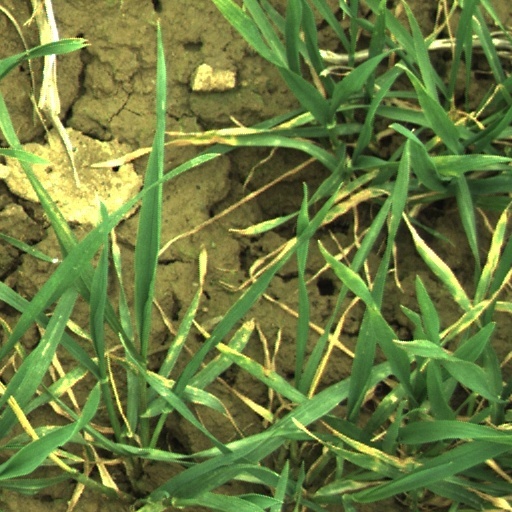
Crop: wheat